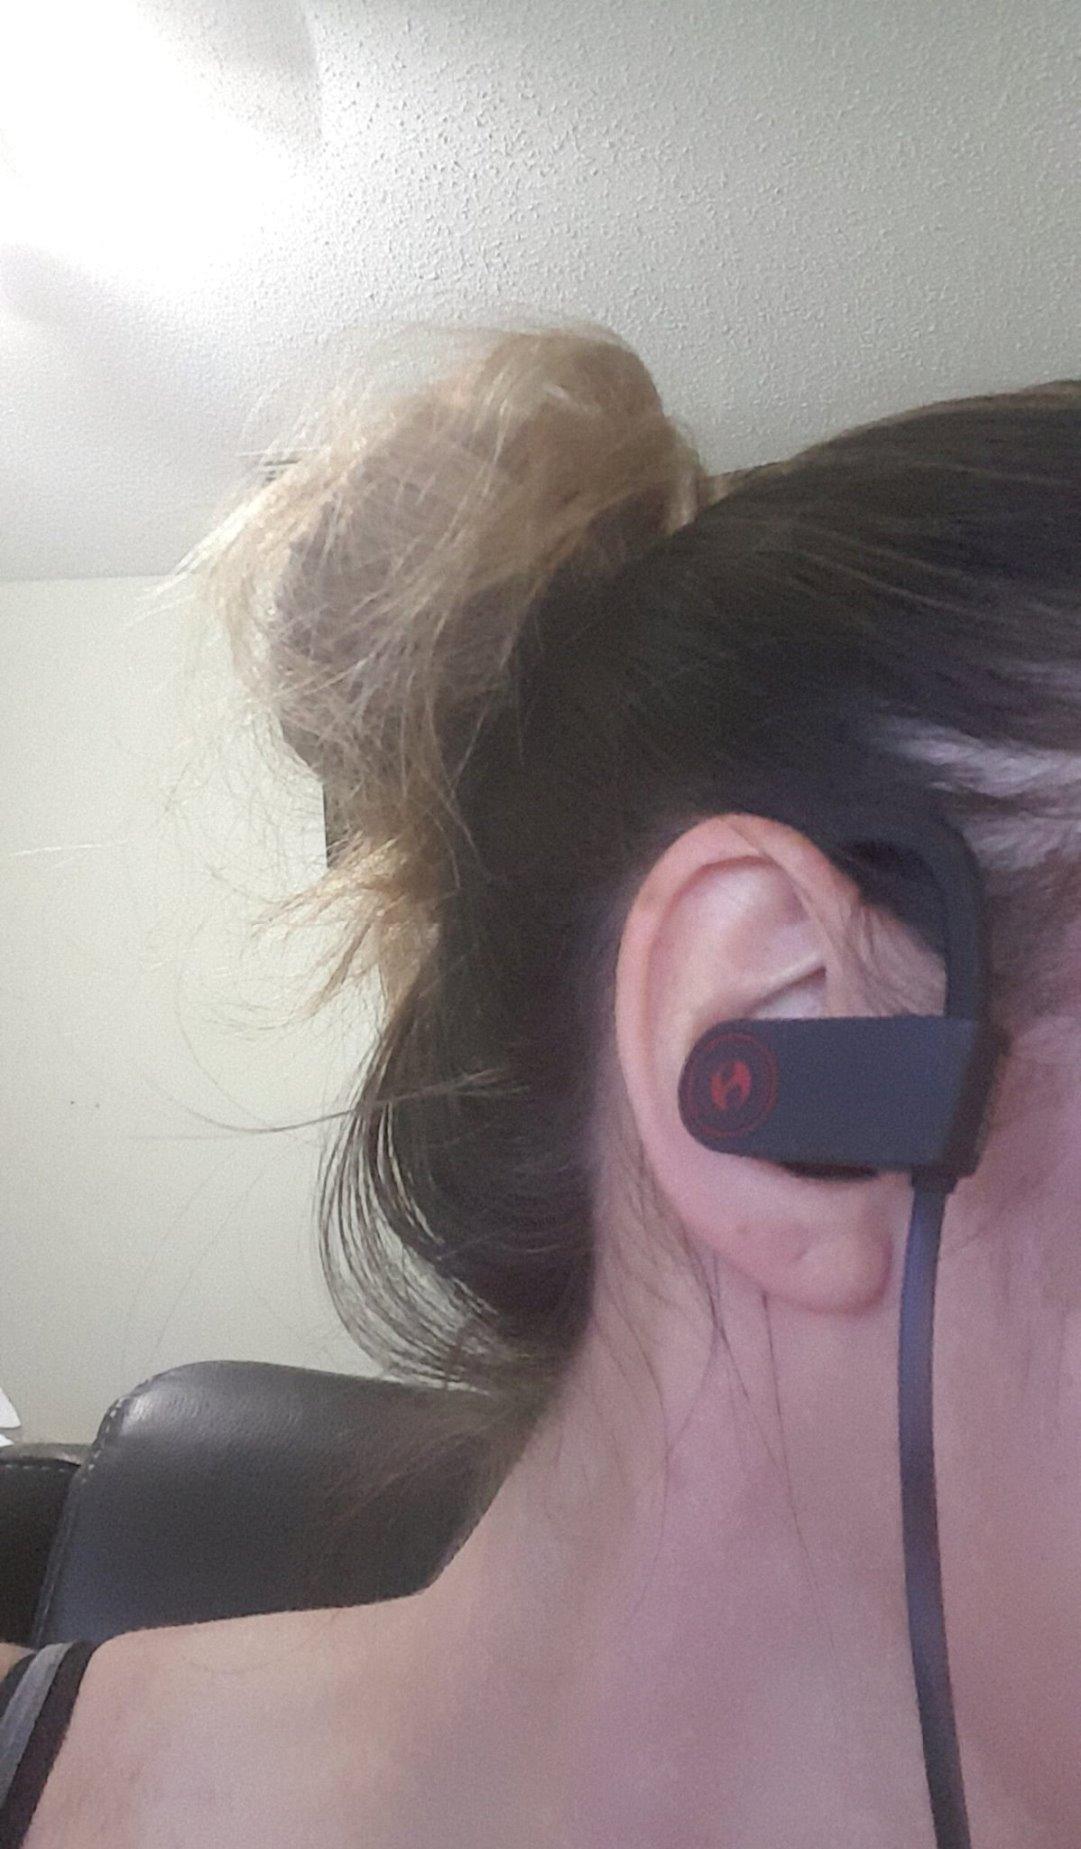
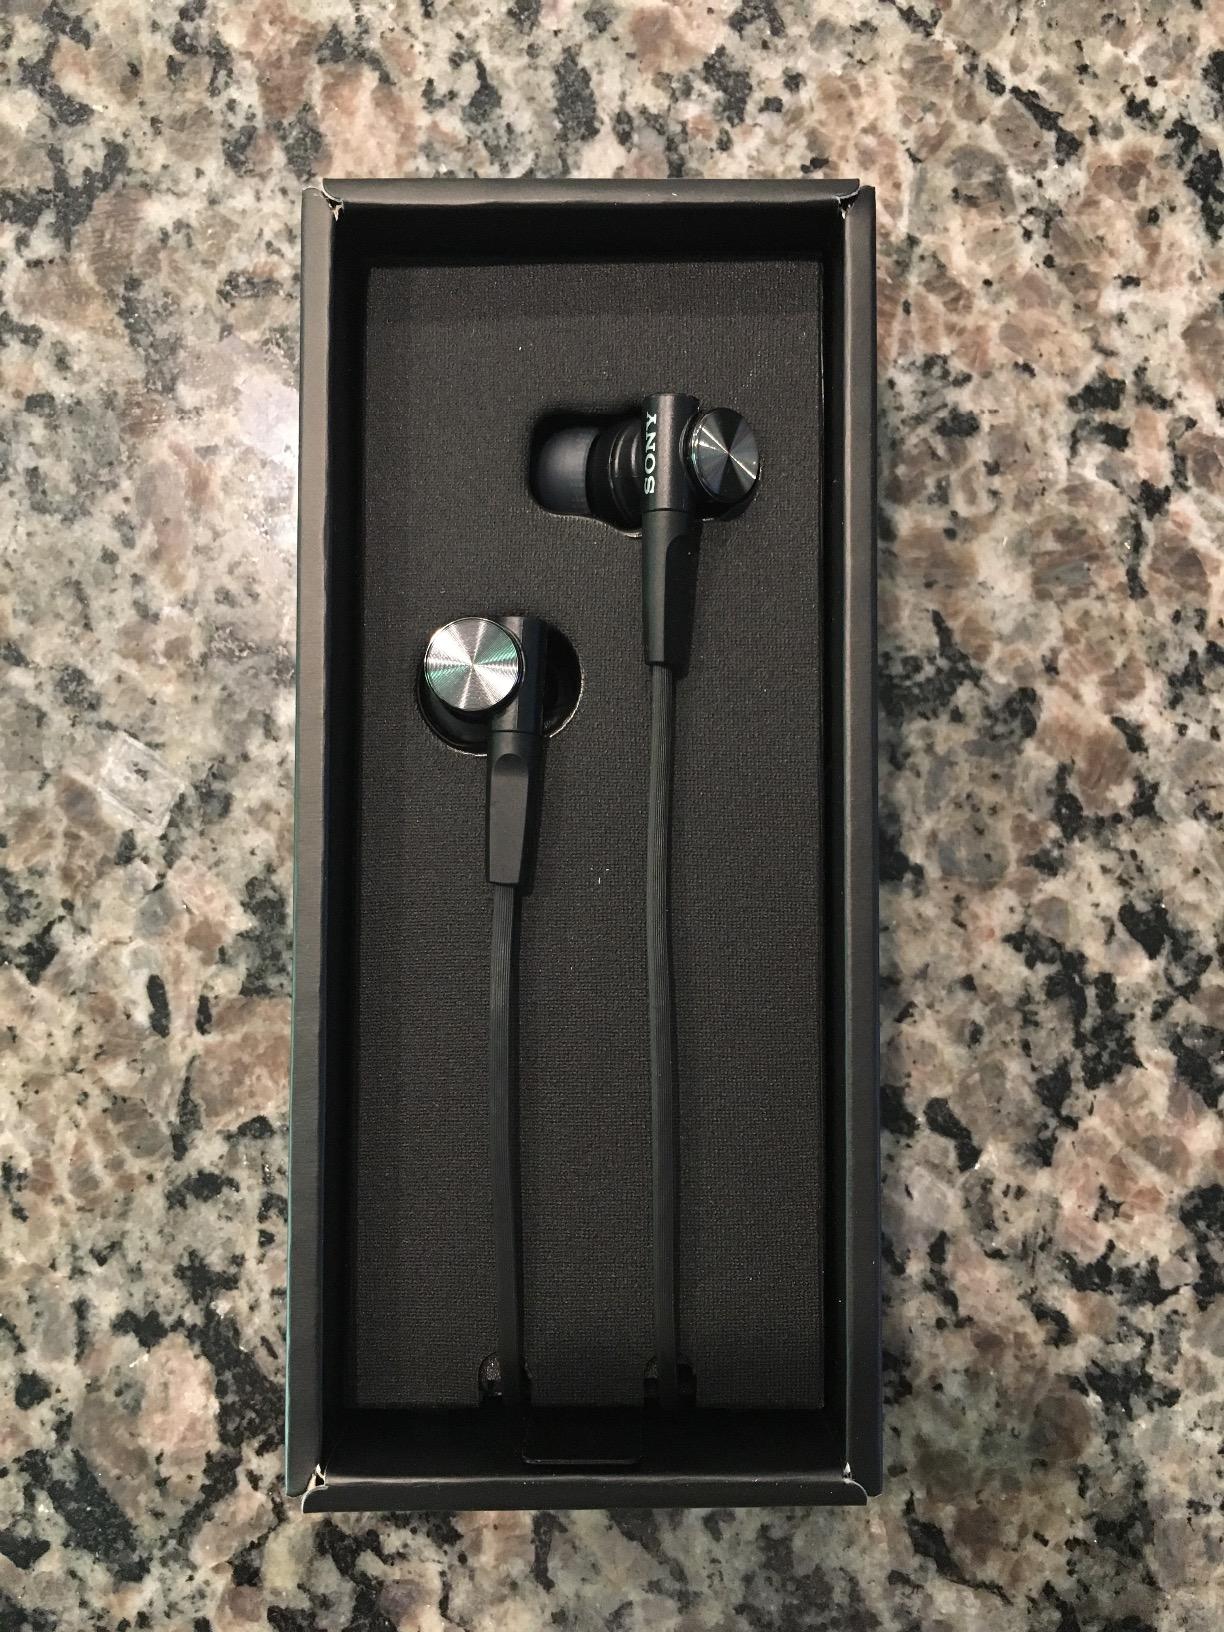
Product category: headphones
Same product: no